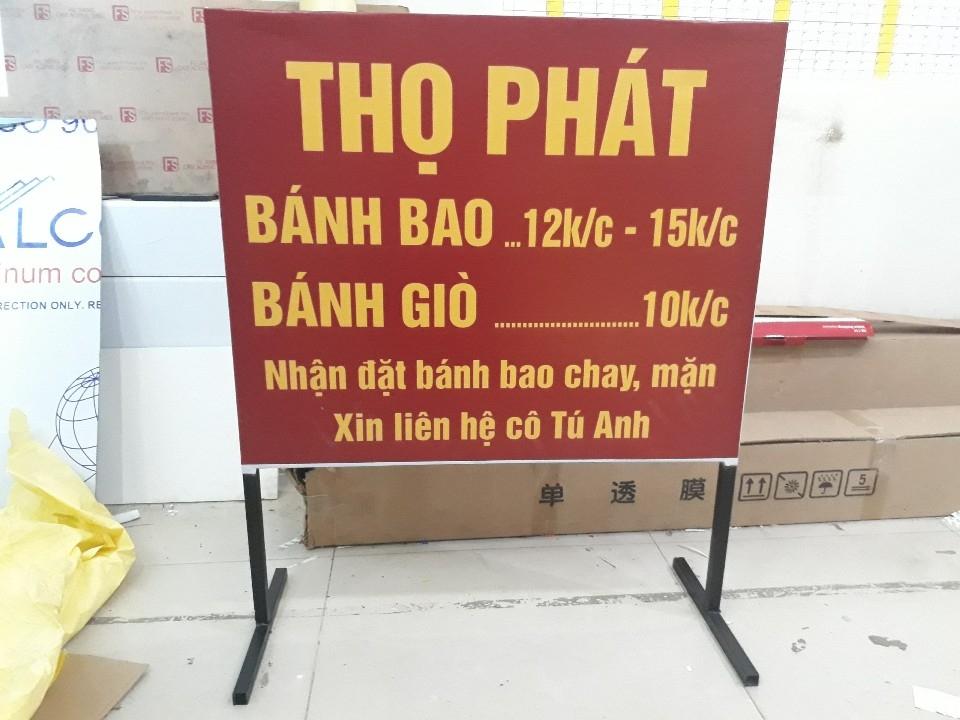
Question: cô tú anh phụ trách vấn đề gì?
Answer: cô tú anh phụ trách nhận đặt bánh bao chay, mặn